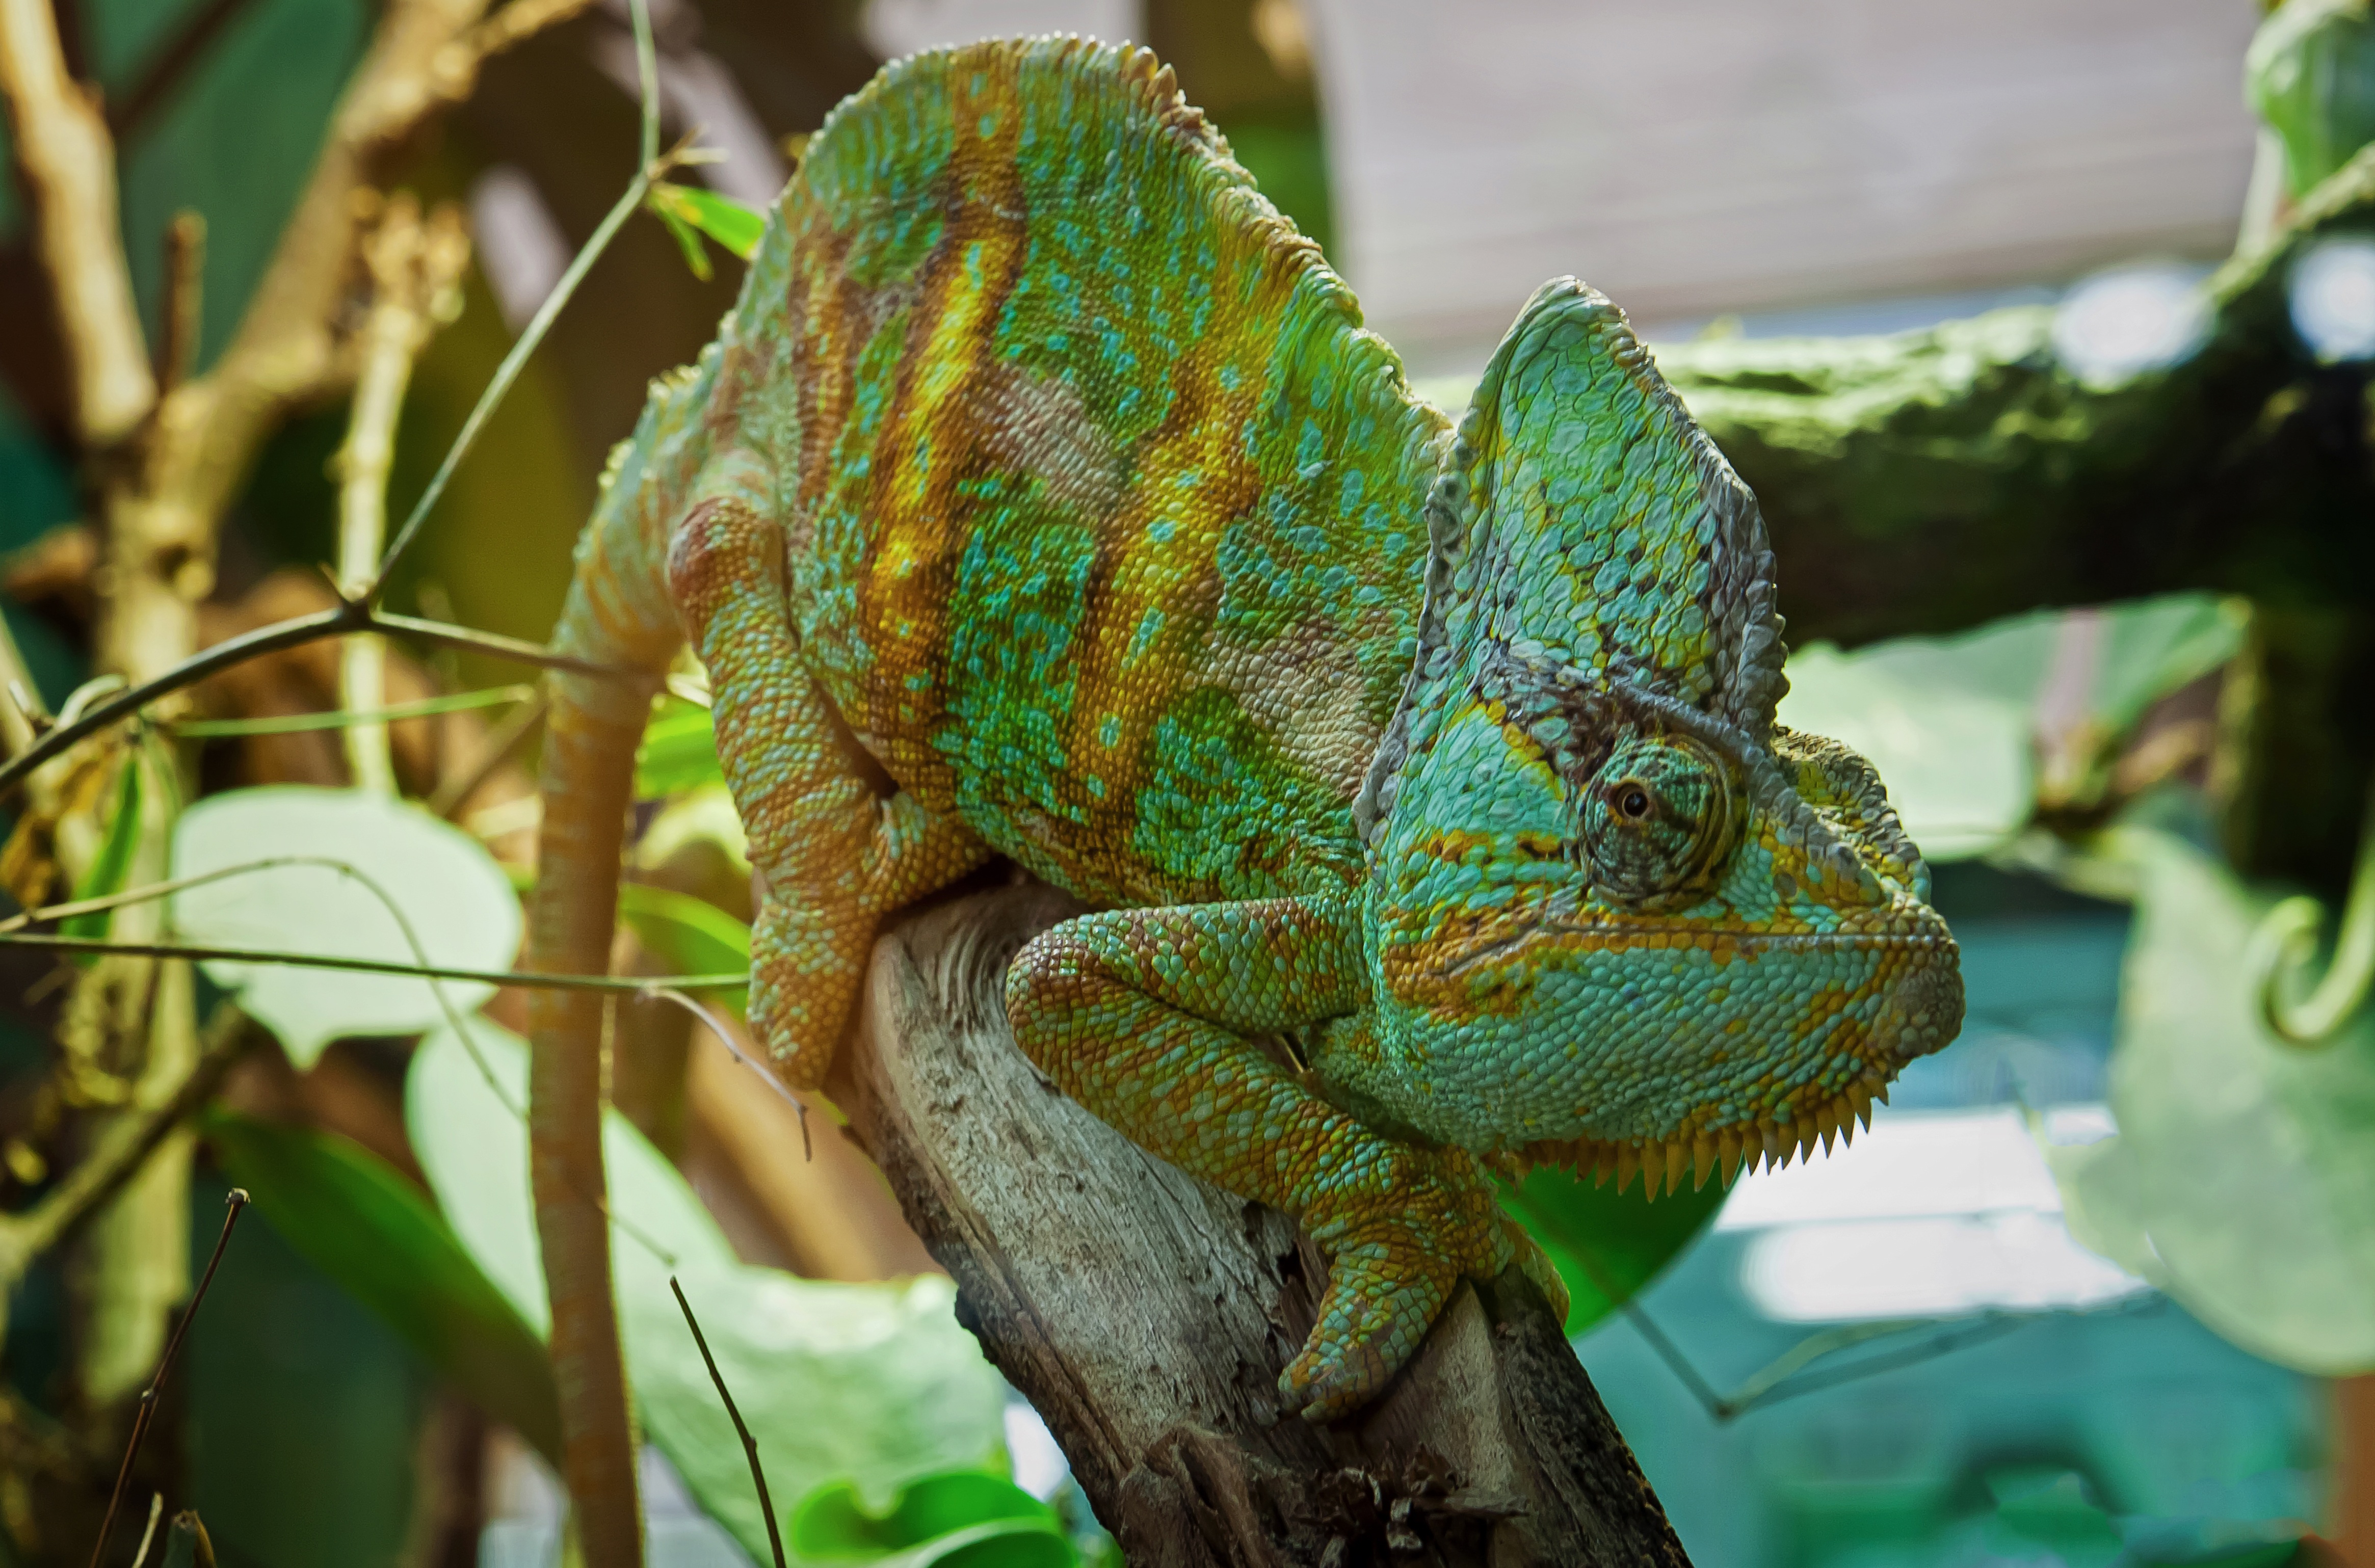
animal, wildlife, zoo, portrait, green, jungle, color, botany, reptile, scale, colorful, close, iguana, fauna, lizard, green lizard, chameleon, chamaeleonidae, vertebrate, creature, terrarium, animal world, tropics, iguania, lacerta, agamidae, terraristik, dactyloidae, terrarium animals, yemen chameleon, chameleons, scaled reptile, lacertidae, african chameleon, chamaeleo chamaeleon